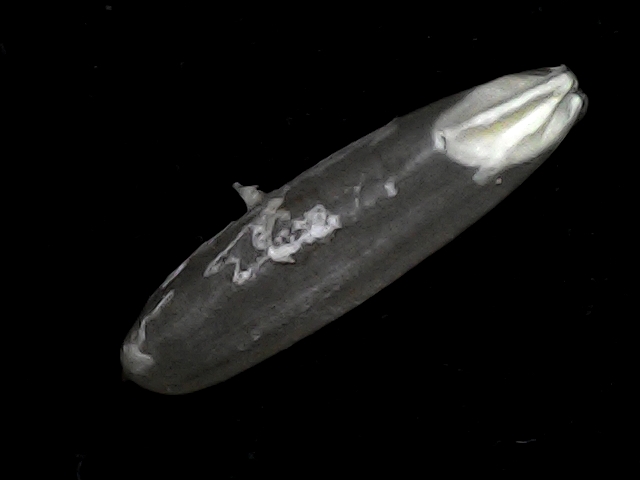
Rice variety: BRRI102